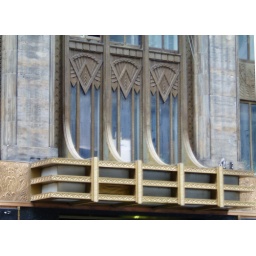
Unfortunately there is a washing machine or some other appliance in the central window above this entrance.